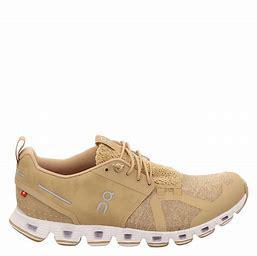
Brand: ON
Model: Cloud Terry